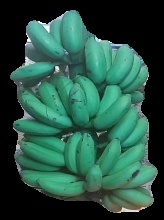
Variety: elakki-bale
Grade: grade2